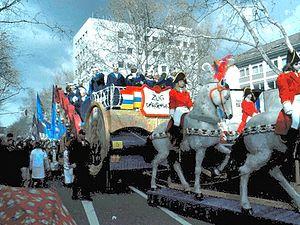
Le carnaval de Mayence est un carnaval organisé dans la ville de Mayence, dont les préparatifs commencent chaque année le 11 novembre pour aboutir au défilé du Lundi des Roses.